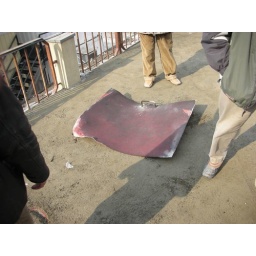
Steel plate blown over 3 story building--camp Phoenix car bomb